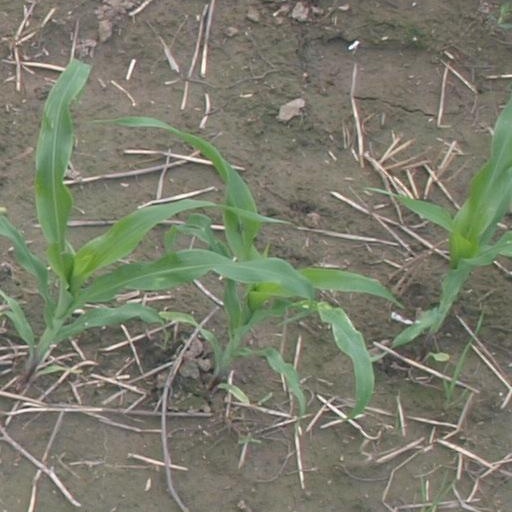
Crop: maize; corn